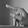
ASL letter: P